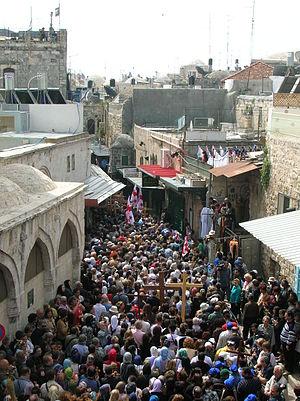
La Via Dolorosa est une rue de la vieille ville de Jérusalem.